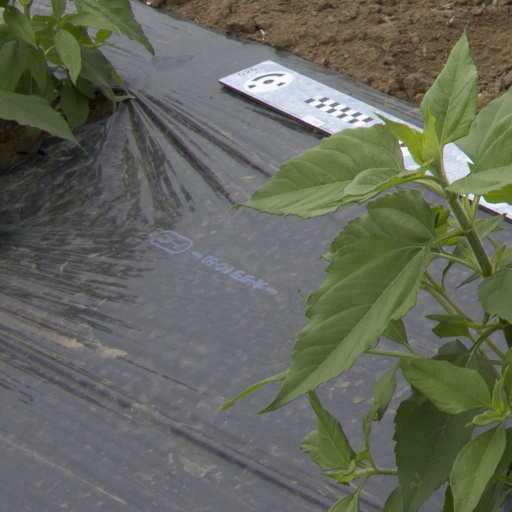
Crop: Jerusalem artichoke